List of women's footballers with 100 or more international goals

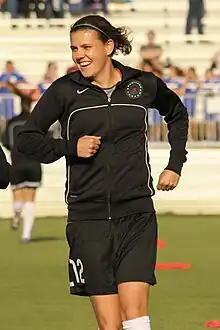
Christine Sinclair holds the all-time record for most international goals (190) among both women and men.

To date, 19 female footballers have scored at least 100 international goals at the senior level. Christine Sinclair of Canada holds the all-time record with 190. The United States leads with seven players who have reached the milestone, followed by Italy with three. CONCACAF has the most players overall, with eight reaching 100 goals.